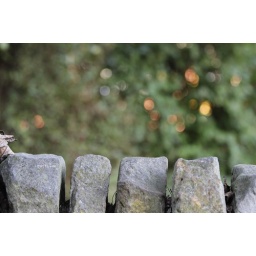
Dry stone wall in our garden. :)